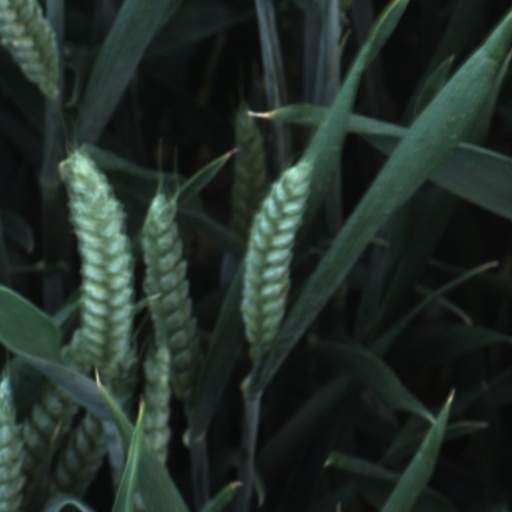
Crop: wheat